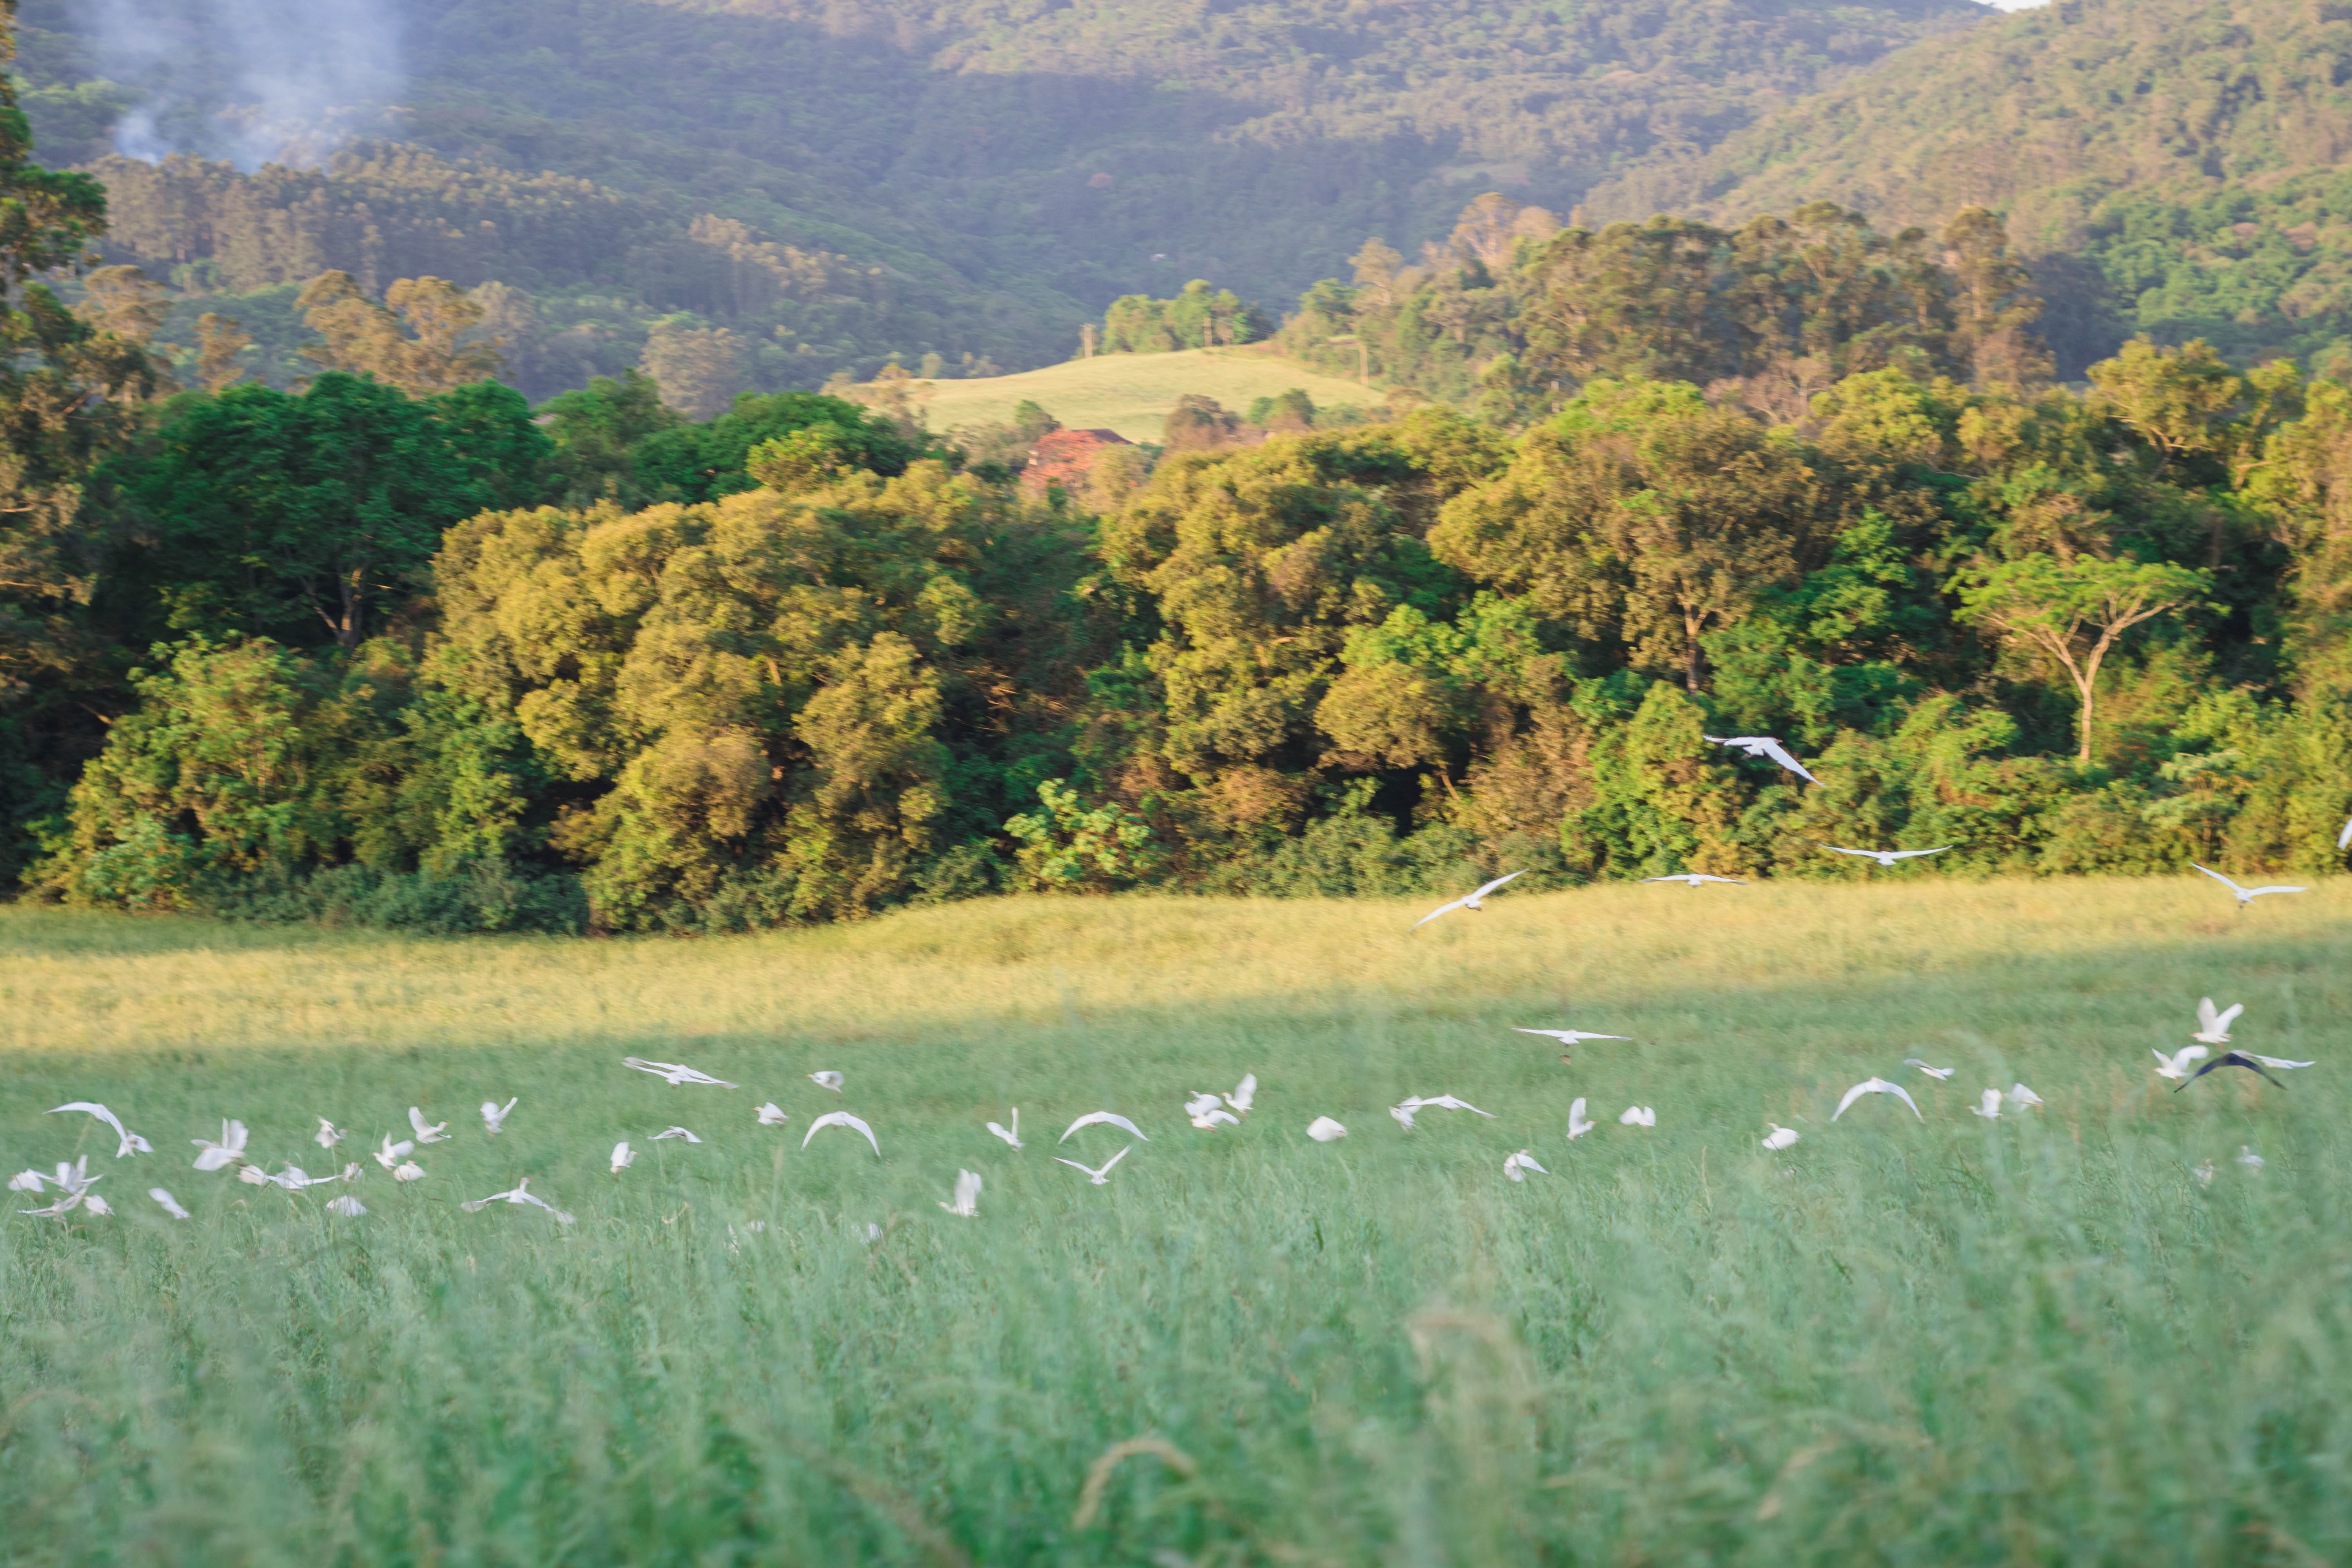
hills, hillside, mountains, valley, high, countryside, mound, mount, slum, inland, field, birds, natural landscape, nature, vegetation, green, nature reserve, natural environment, grass, tree, water, biome, grass family, grassland, hill station, rural area, leaf, pasture, plant, landscape, meadow, highland, plant community, hill, river, paddy field, mountain, forest, plantation, lake, rainforest, plain, national park, wildflower, crop